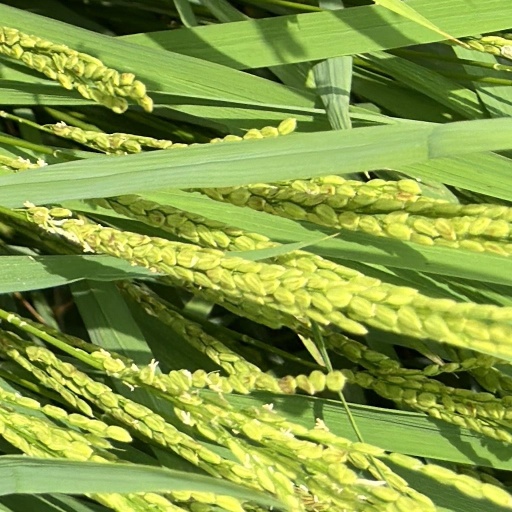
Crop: rice